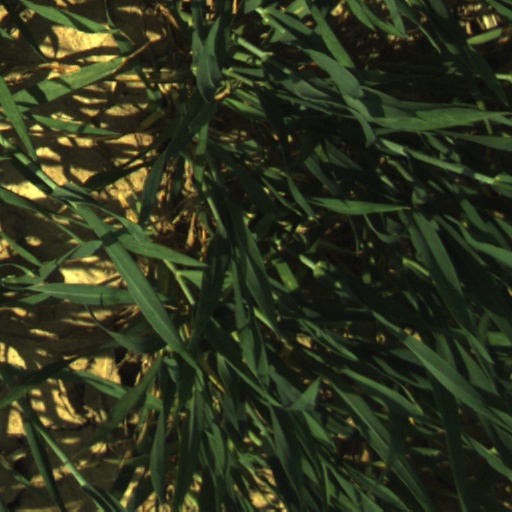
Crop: wheat